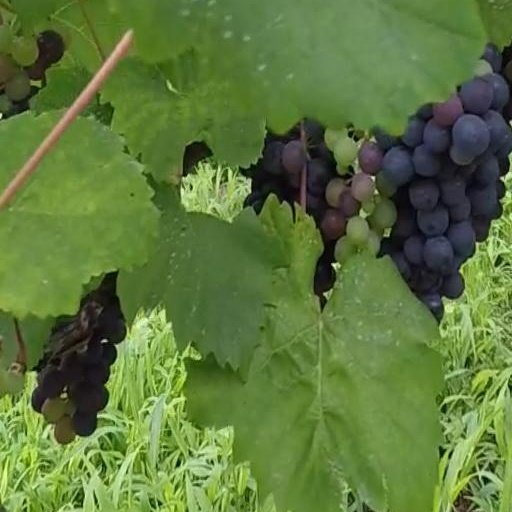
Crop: grape